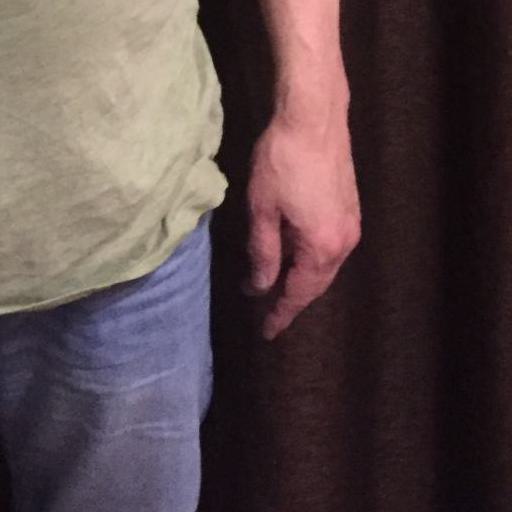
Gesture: no_gesture